27th Young Artist Awards

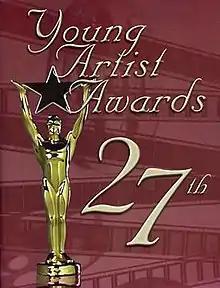
Official program

The 27th Young Artist Awards ceremony, presented by the Young Artist Association, honored excellence of young performers under the age of 21 in the fields of film and television for the year 2005, and took place on March 25, 2006 at the Sportsmen's Lodge in Studio City, Los Angeles, California.